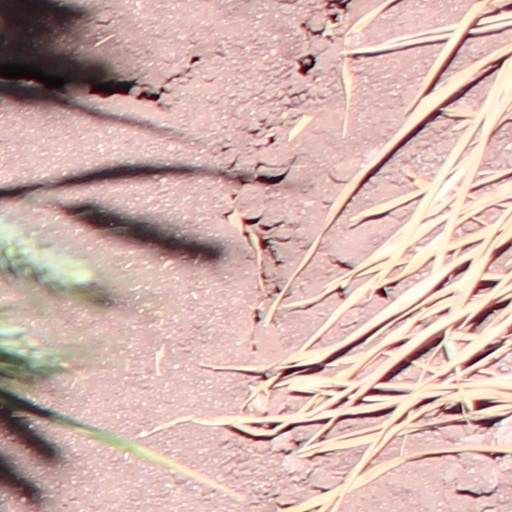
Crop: wheat